Aihole

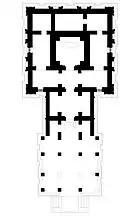
Floor plan of Meguti temple.

The Galaganatha group of temples, also referred to as Galagnath temples, is a large cluster of over thirty medieval Hindu temples and monuments on the bank of the Malaprabha River in Aihole. It is located about 2.5 kilometres south of the Durga temple and ASI museum complex, near the river dam, close to the Veniyar and Ramalinga shrines. The Galaganatha group of temples are dated to between 7th and 12th centuries.